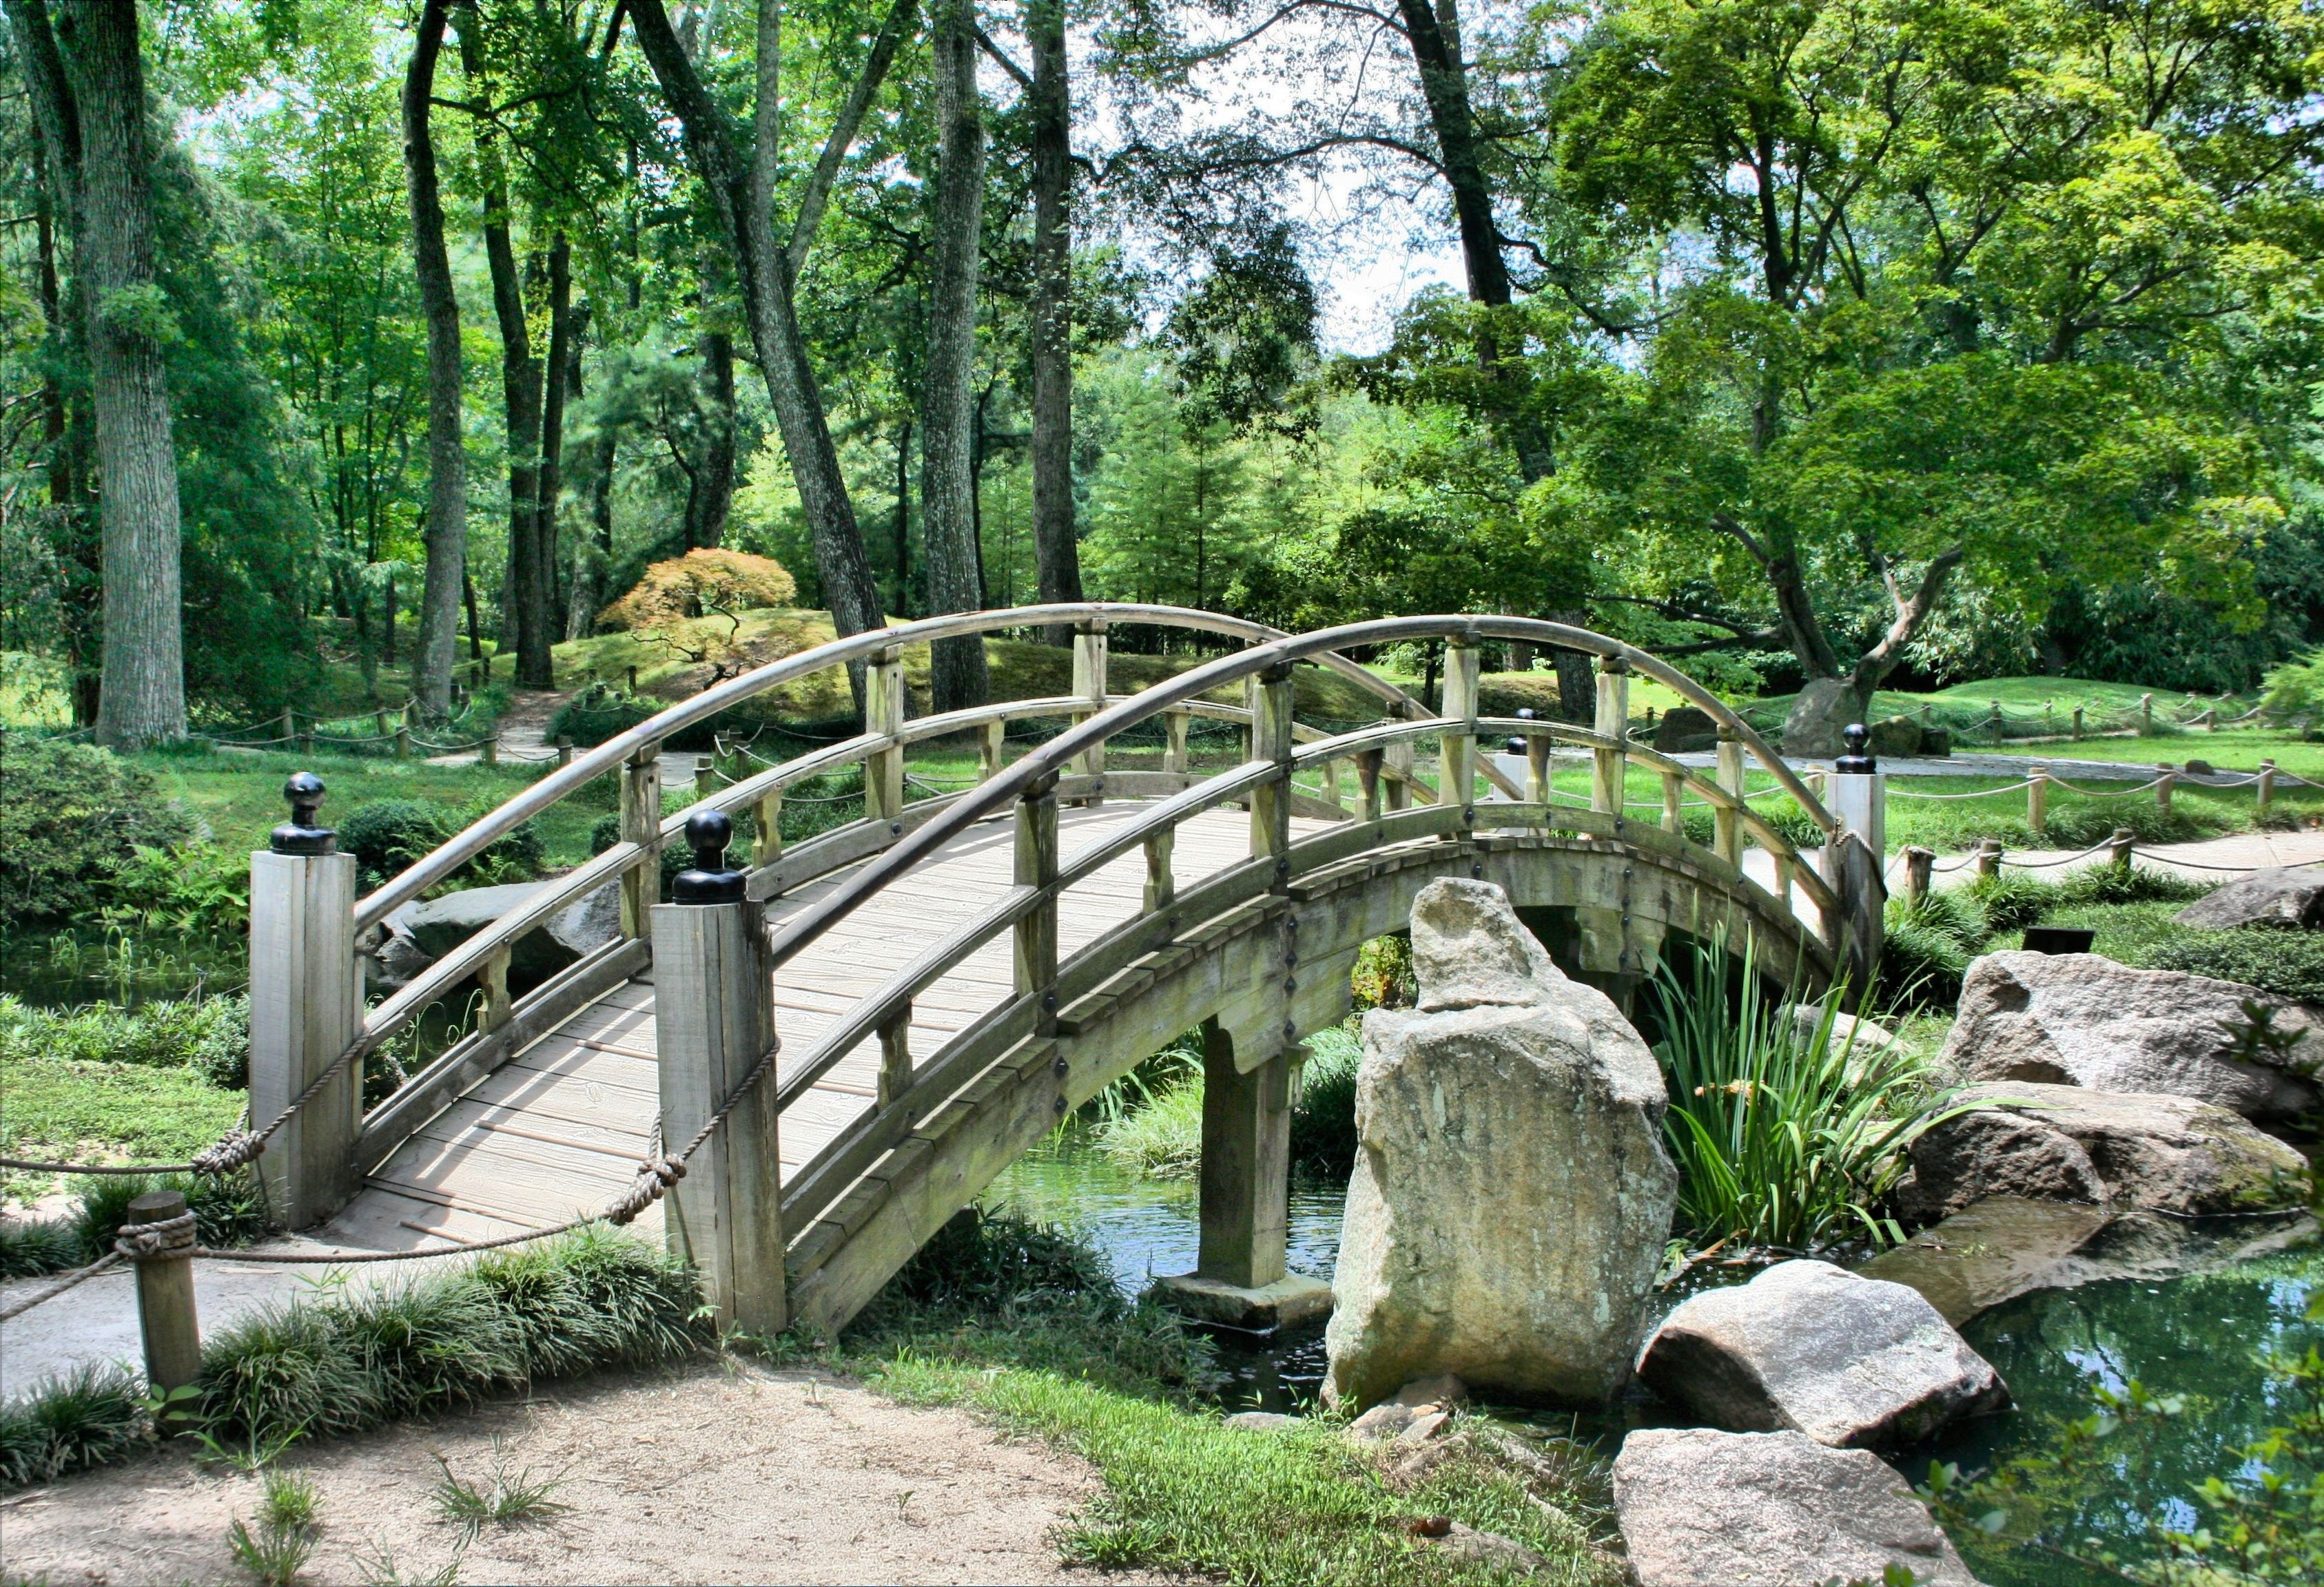
tree, forest, path, architecture, bridge, flower, lake, foliage, arch, green, relax, tranquil, peaceful, park, calm, serene, botany, garden, botanical, maple, japanese garden, trees, landscaping, meditation, gardening, botanical garden, woodland, tradition, oriental